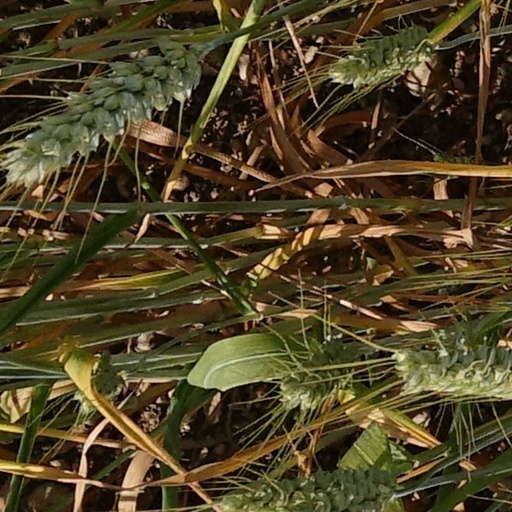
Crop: wheat